Tylden, Victoria

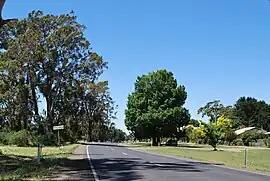
Entering Tylden

Tylden is a town in central Victoria, Australia in the Shire of Macedon Ranges local government area, north-west of the state capital, Melbourne. At the , Tylden has a population of 645. Tylden is on Dja Dja Wurrung country.